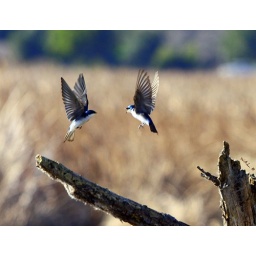
these tree swallows almost create a mirror image in flight.Coyote Hills Regional ParkFremont, Ca